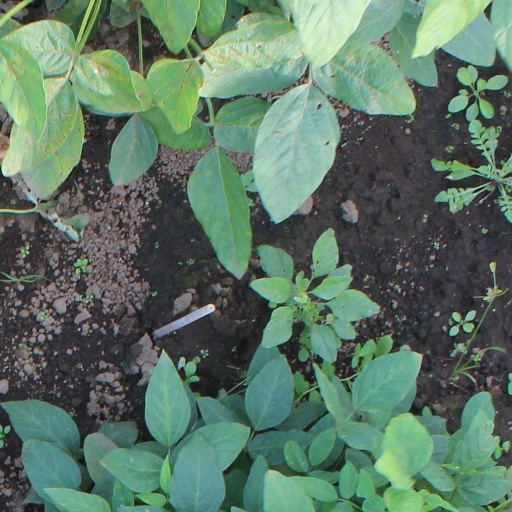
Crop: soybean